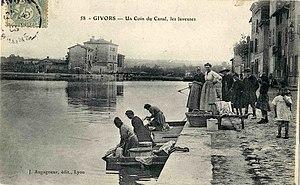
Le Bassin du Canal, entrée d'autoroute actuelle.
Givors est une commune française située dans la métropole de Lyon en région Auvergne-Rhône-Alpes.